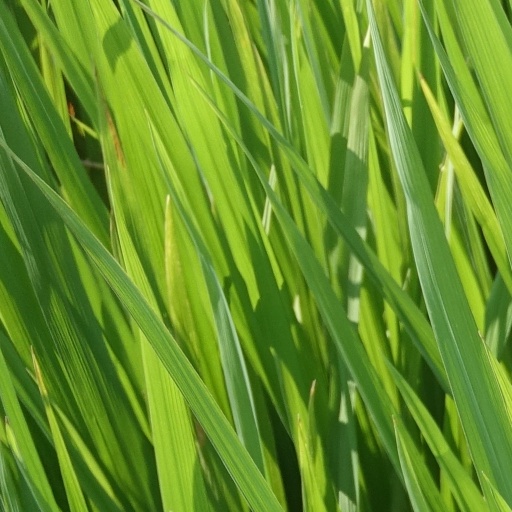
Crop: rice